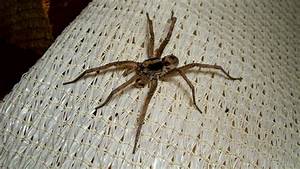
Label: spider